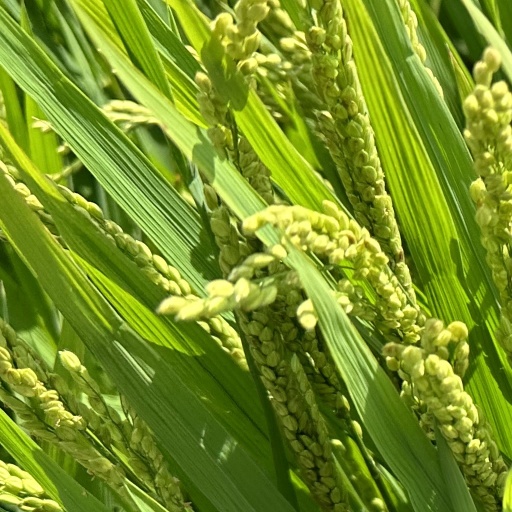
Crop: rice